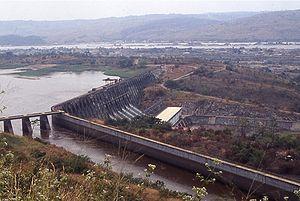
Vue du barrage d'Inga I
La Société nationale d'électricité est la compagnie d'électricité de la République démocratique du Congo.
Les barrages hydro-électriques d'Inga sont deux barrages situés en République démocratique du Congo, sur le fleuve Congo dans la province du Bas-Congo, à proximité de la ville de Matadi.
L'économie de la république démocratique du Congo, après une période de relatif dynamisme économique, a subi une sévère dépression entre le milieu des années 1980 et le milieu des années 2000, liée aux guerres civiles qui ont ravagé le pays. Avec une croissance économique de 8,2 % en 2008 et de 2,7 % en 2009, la RDC a ensuite été l'un des pays d'Afrique les plus touchés par la crise de 2008-2009.
Inga est une localité du territoire de Seke-Banza dans le district du Bas-Fleuve dans le Bas-Congo au Congo-Kinshasa.